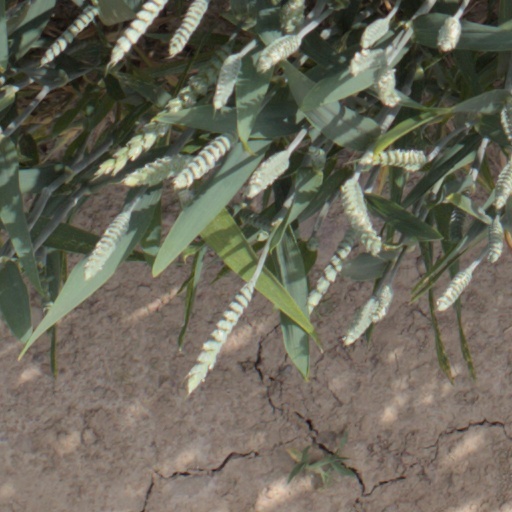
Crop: wheat